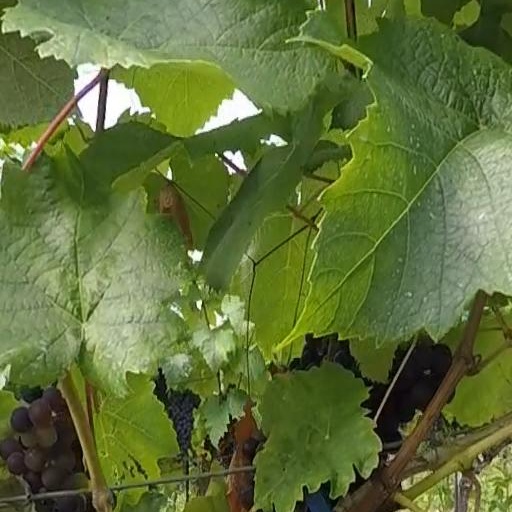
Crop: grape